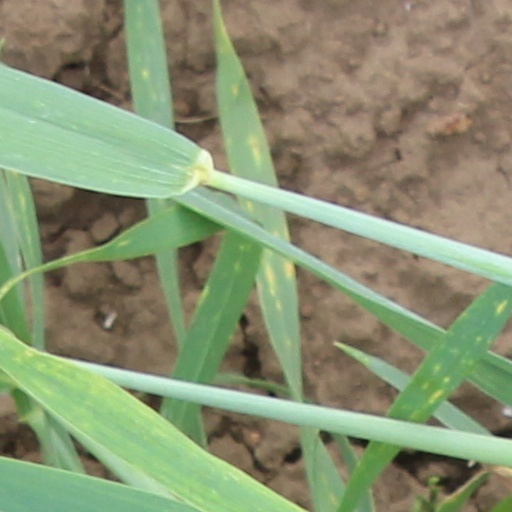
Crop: wheat